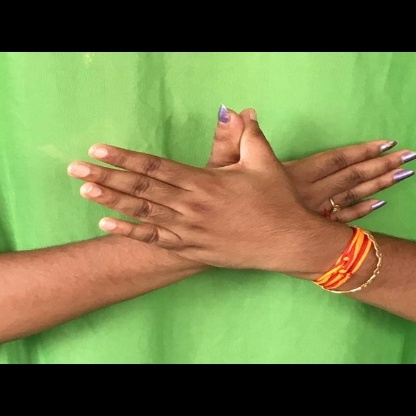
Mudra: Garuda